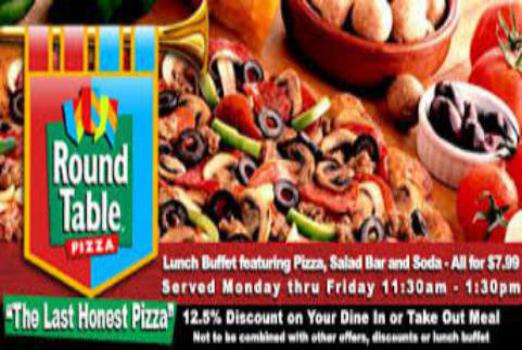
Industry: Food